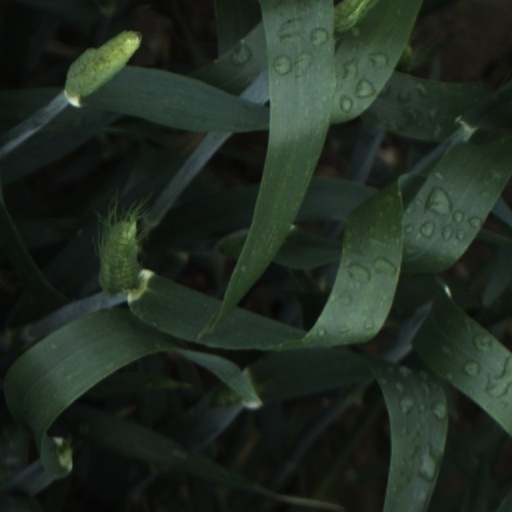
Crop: wheat